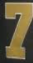
Number: 7